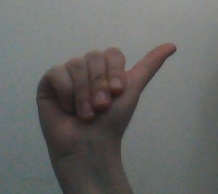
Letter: dhad